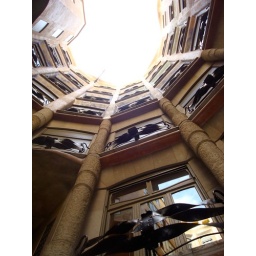
looking up from the ground floor at Gaudi's apartments in Barcelona, Spain